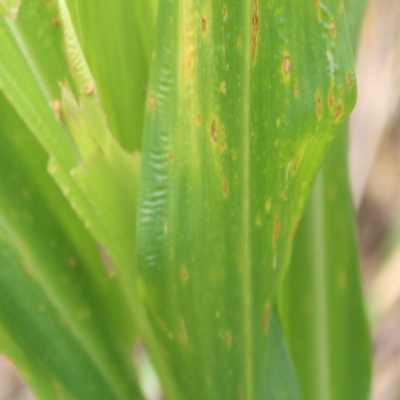
Crop: Maize
Condition: streak virus